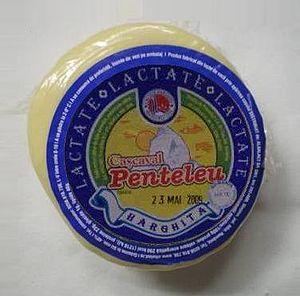
Fromage au lait de vache, Caşcaval, de Roumanie (Penteleu)
Le Penteleu ou Cașcaval de Penteleu est le nom d'un fromage roumain au lait de brebis originaire de la région de Penteleu. C'est un fromage fabriqué selon le même procédé que le cașcaval. Le Penteleu se déguste comme un fromage de table ou il peut être utilisé pour agrémenter des plats traditionnels roumains comme la mamaliga.